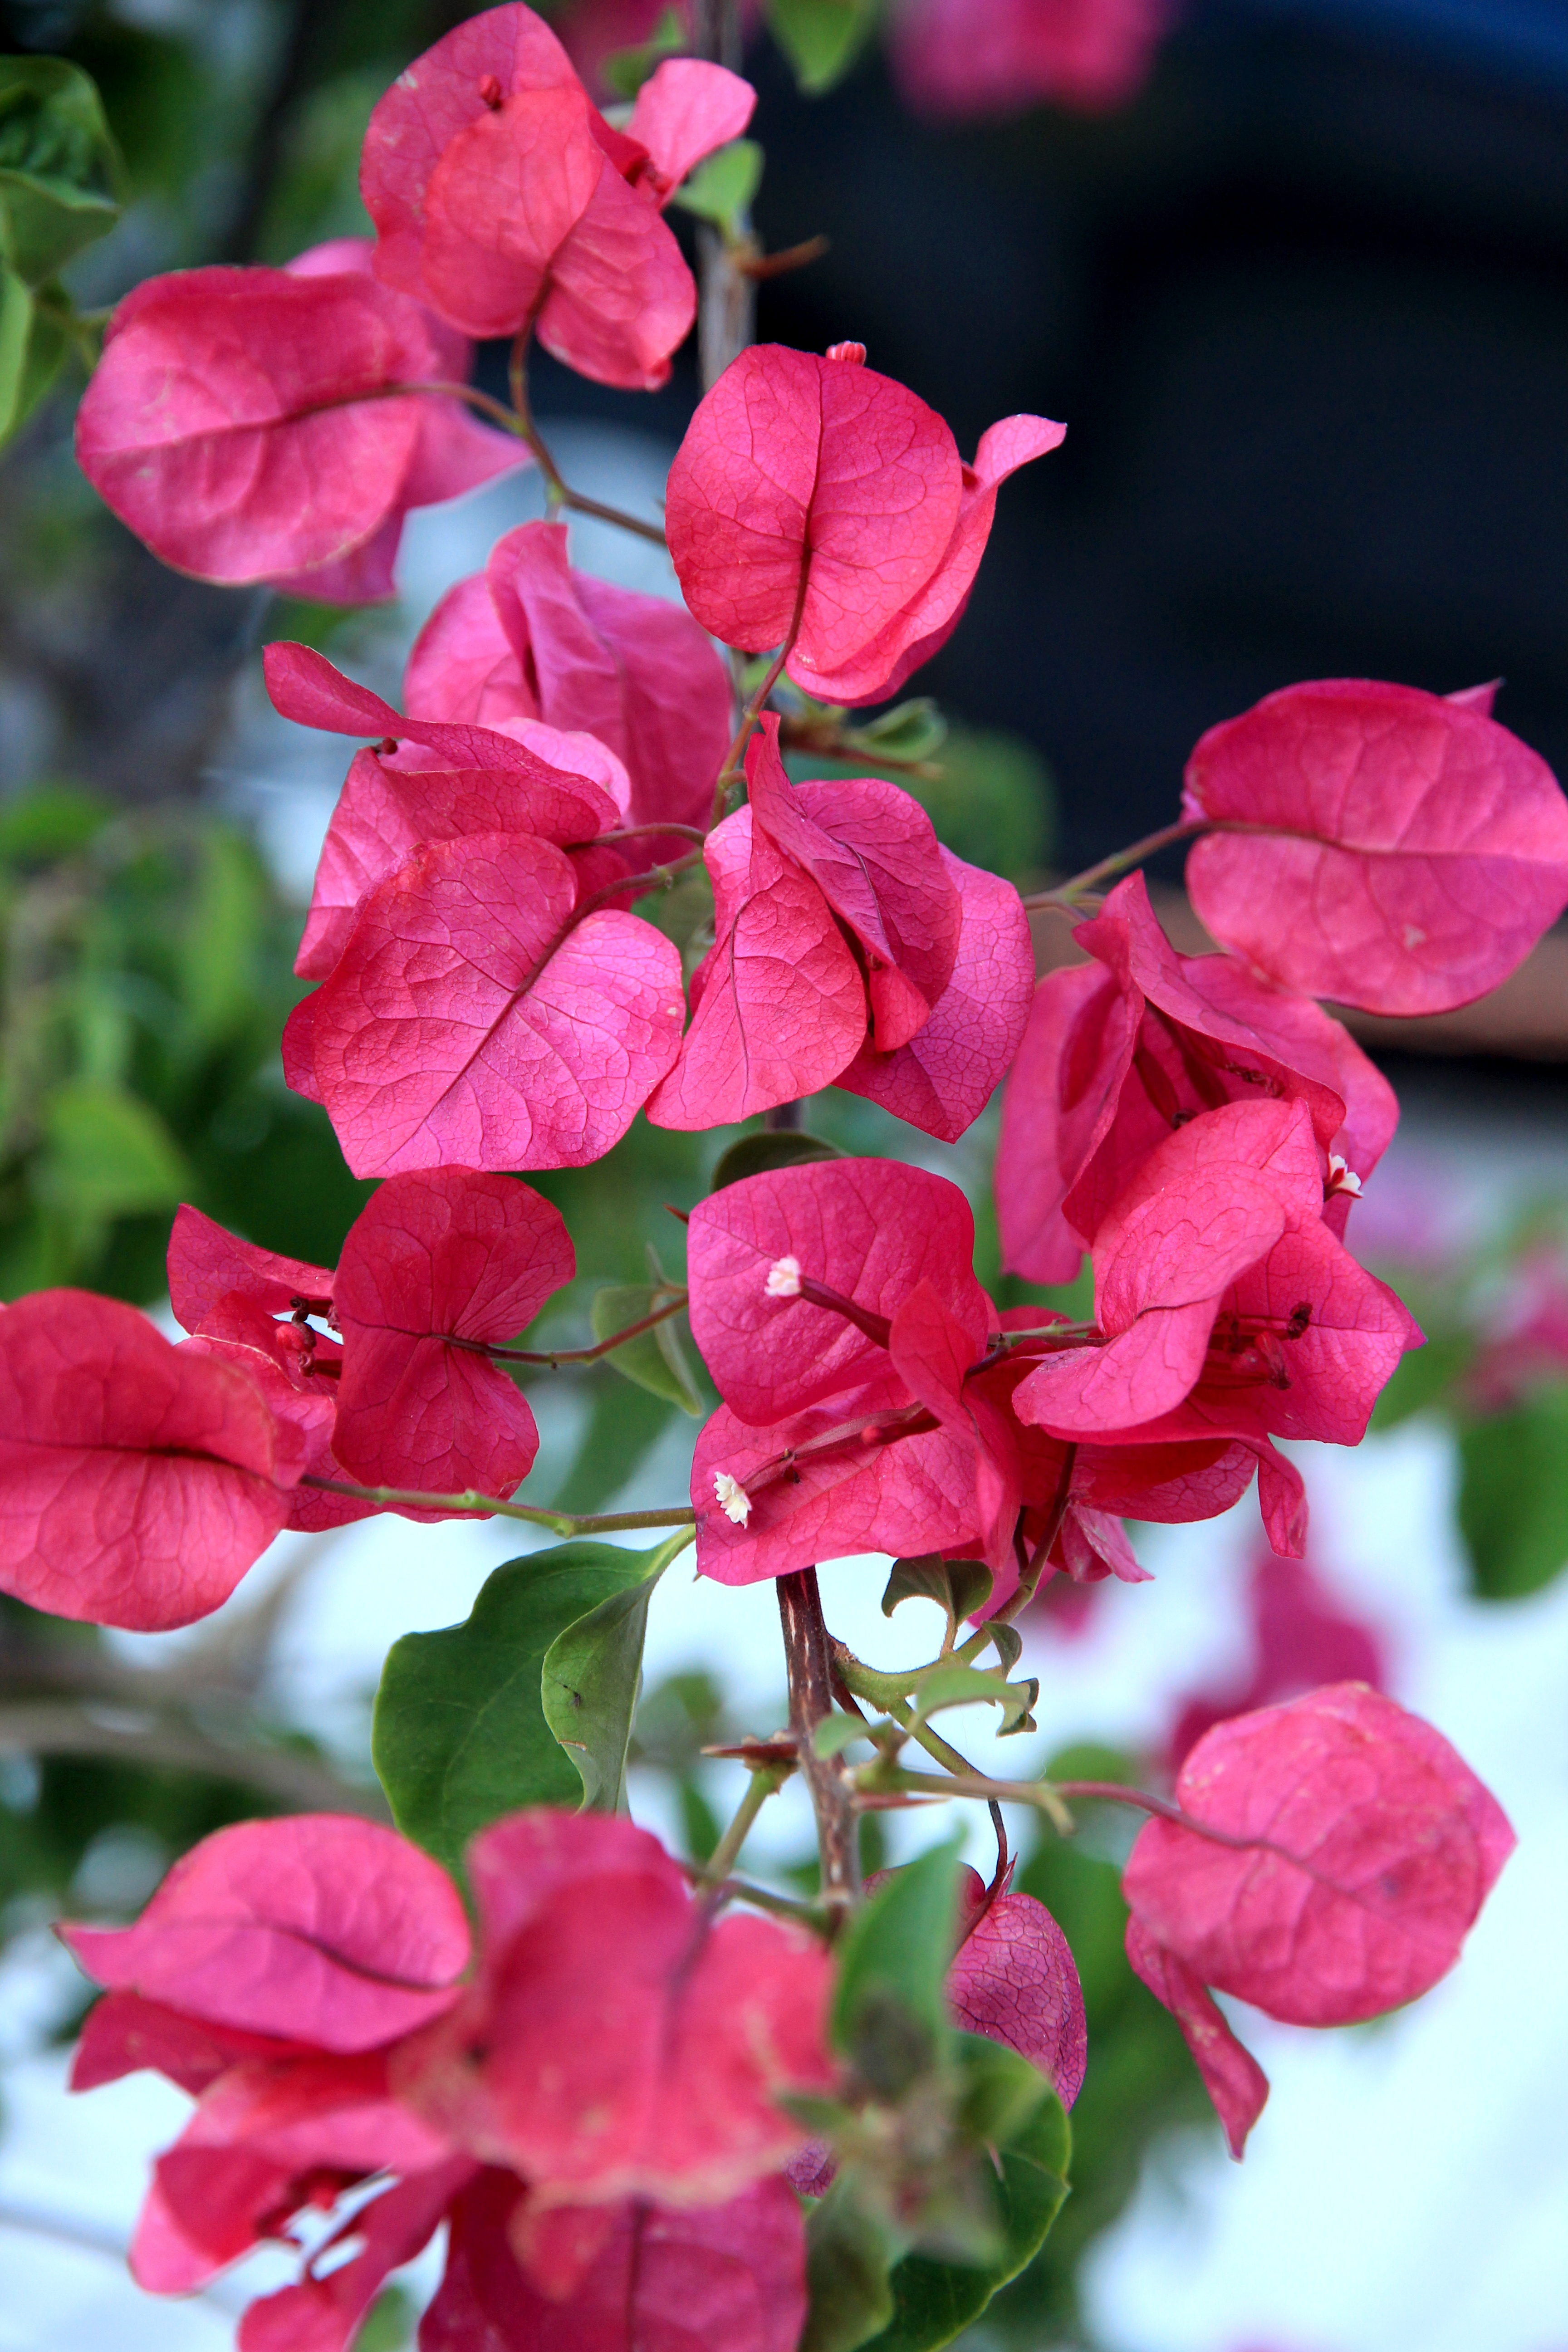
blossom, plant, leaf, flower, petal, bloom, red, macro, botany, pink, close, flora, shrub, macro photography, summer flowers, flowering plant, busy lizzie, annual plant, land plant